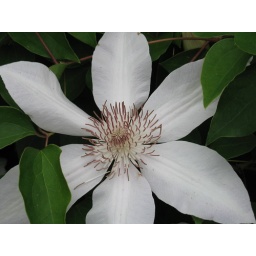
Pretty white flower in Maine